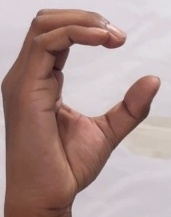
ASL sign: C